Statue of Johan Peter Emilius Hartmann

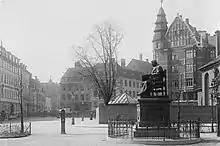
The statue with Lille Strandstræde in the background.

Hartmann was born in a now demolished house at the corner of Bredgade and Sankt Annæ Plads. He began his career as an organist in the Garrison Church and lived for most of his life around the corner in the Zinn House at Kvæsthusgade. He died in 1900 and is buried at the Garrison Church.